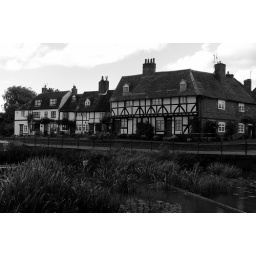
Traditional houses at the end of Mill street in B&W